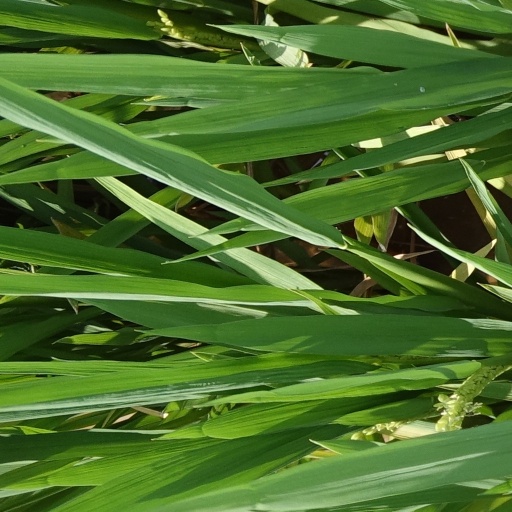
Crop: rice